Sicilia (Roman province)

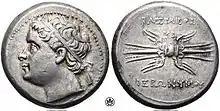
Hieronymus, King of Syracuse (215 BC), depicted on one of his coins.

The Second Punic War (218-201 BC) was initiated by Hannibal who was aware of the importance of the Italian "socii" to Rome and accordingly decided to attack the Romans on their own turf, passing through Gaul, over the Alps and into Italy. In a particularly difficult moment for Rome after the defeat at the Battle of Cannae (216 BC), Hiero II died (215 BC). His successor Hieronymus, his fifteen-year-old grandson, decided to switch to the Carthaginian side. This act arose from a period of intense conflict at Syracuse between the pro-Roman aristocratic faction and the pro-Carthaginian democratic faction. Hannibal himself had sent two brothers of Syracusan descent, Hippocrates and Epicydes, in order to rouse the people against the Romans.